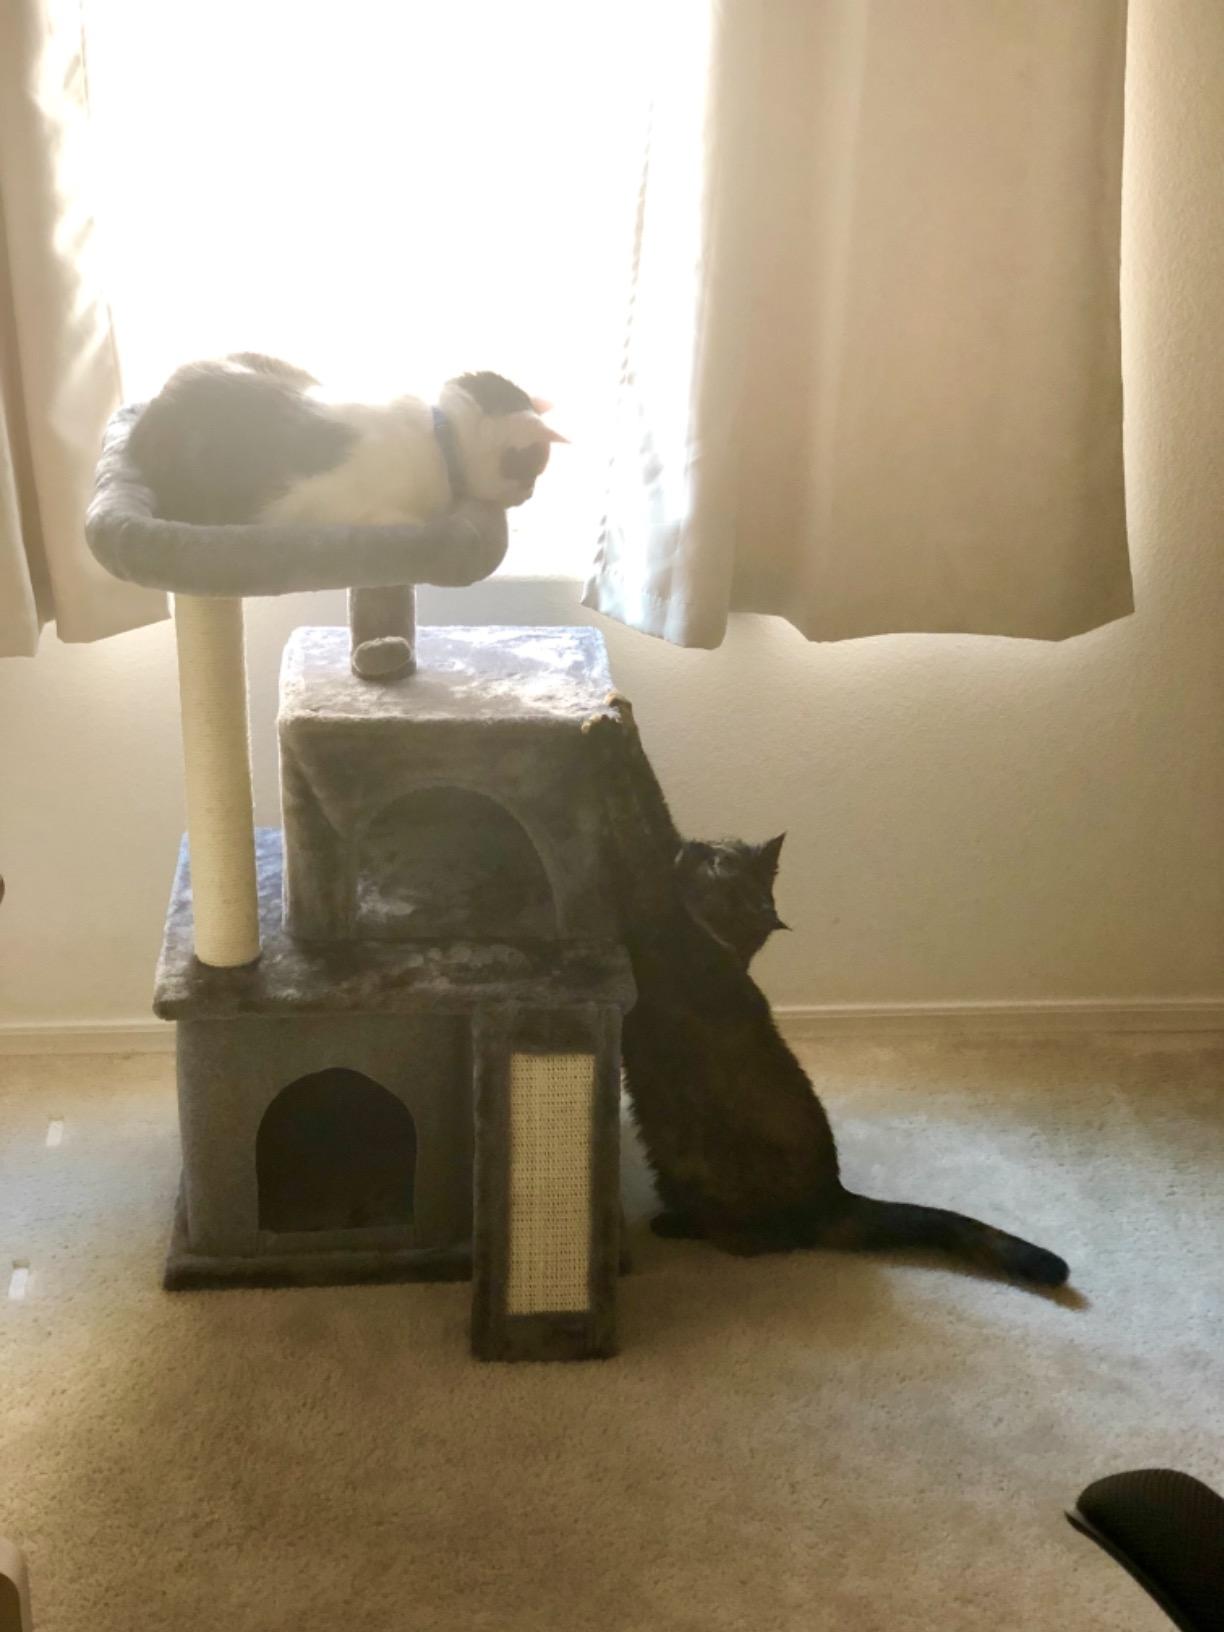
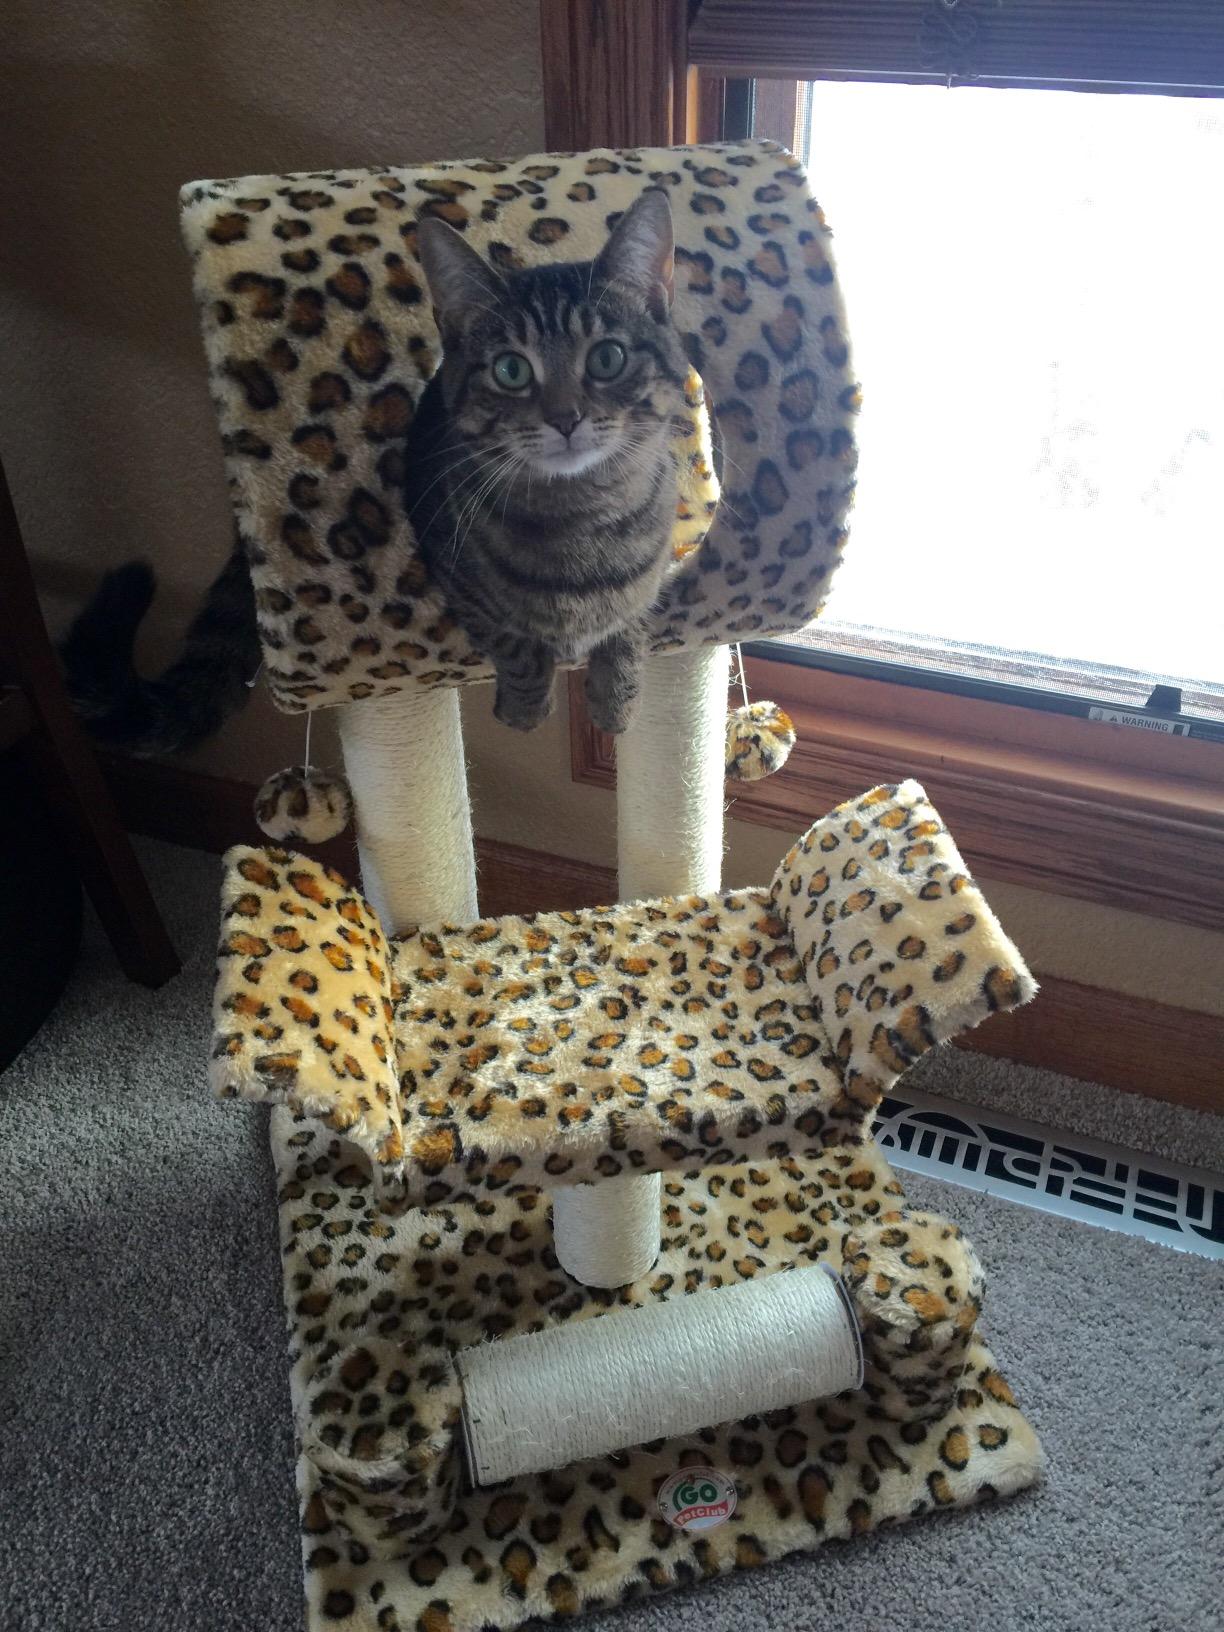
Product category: items_cat tree
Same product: no